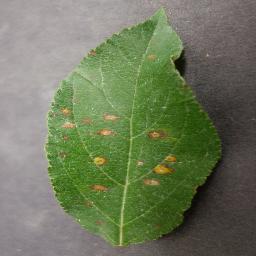
Label: Apple___Cedar_apple_rust